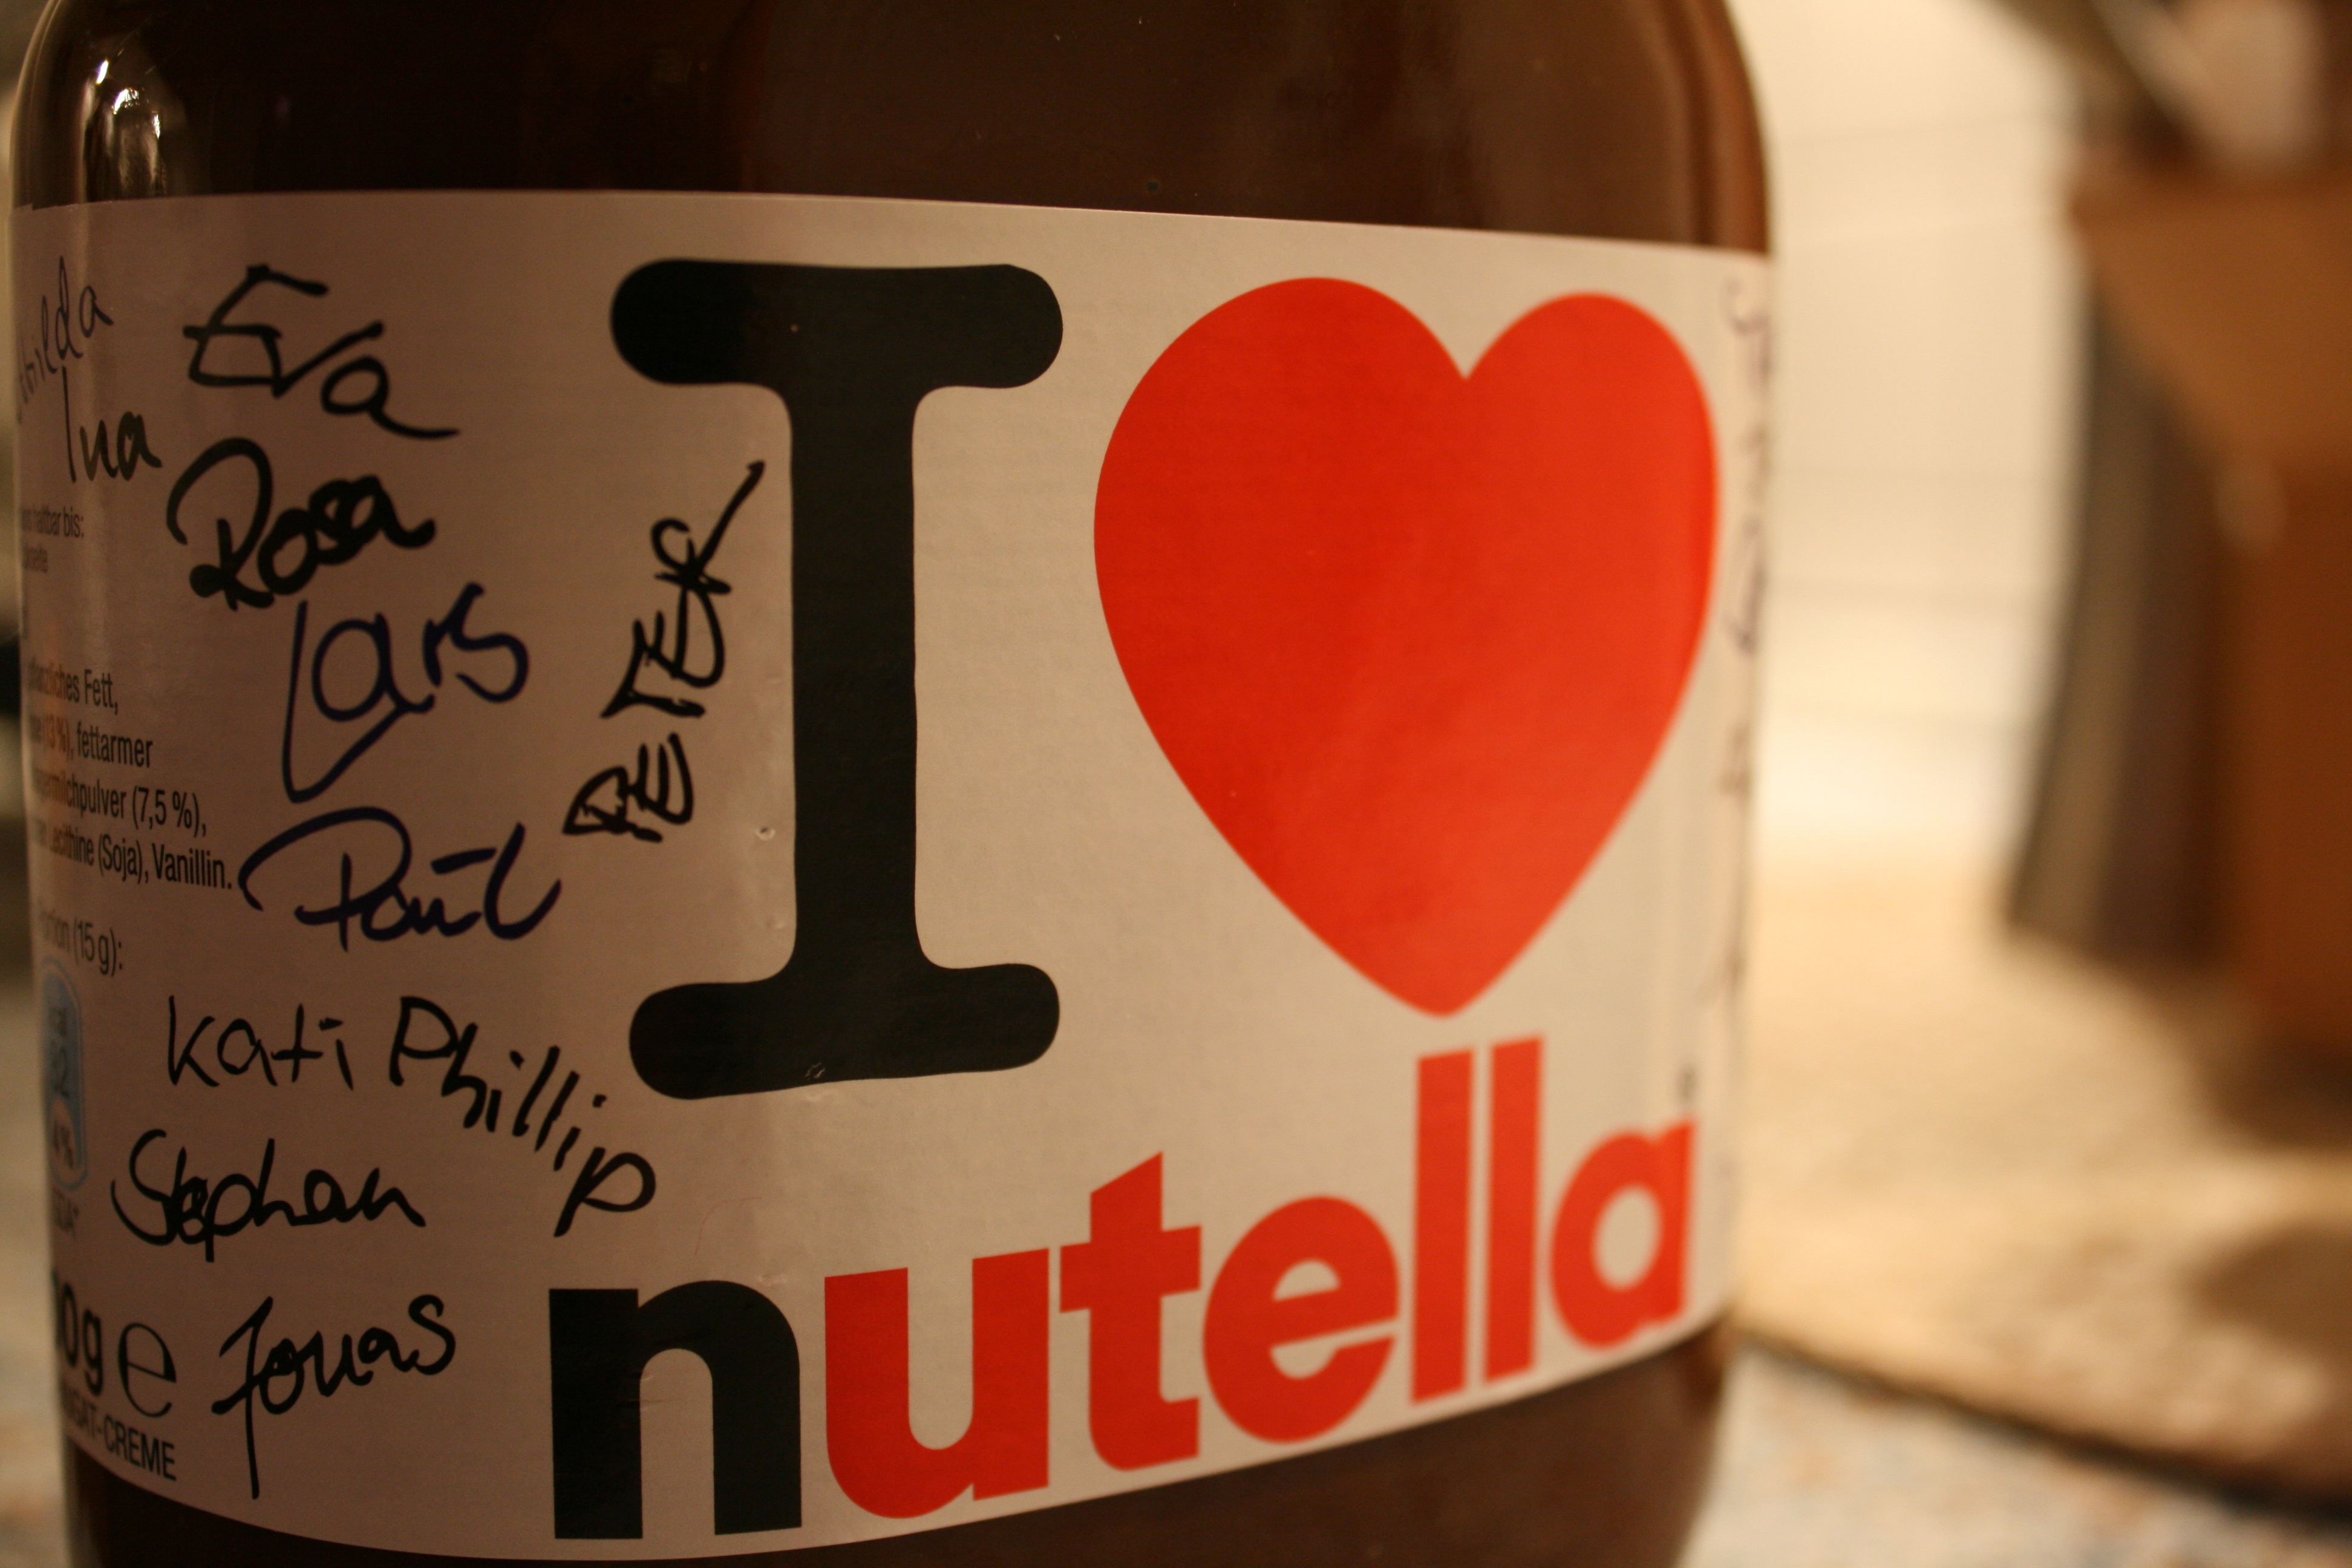
sweet, food, red, drink, bottle, breakfast, chocolate, eat, delicious, beer, label, liqueur, nibble, ale, alcoholic beverage, nutella, nougat, sense, pint us, drinkware